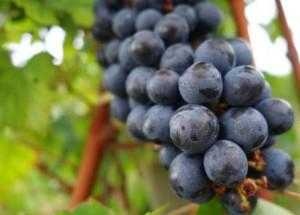
Label: Grapes